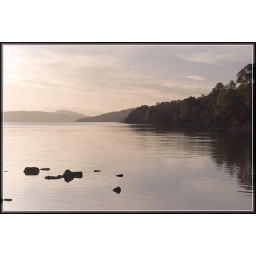
An almost-symmetrical reflection of mountains and trees on the shore in Loch Rannoch